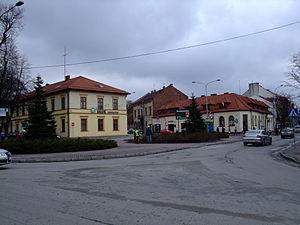
Krzeszowice est une ville située au Sud de la Pologne, dans la Voïvodie de Petite-Pologne. Elle a été connue internationalement depuis la fin du XVIIIᵉ siècle comme station thermale.